Rathvon M. Tompkins

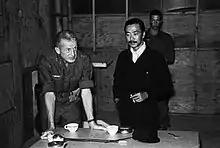
Tompkins and South Vietnamese Vice president Nguyễn Cao Kỳ during a briefing at Đông Hà Combat Base, 24 December 1967

On November 14, 1967, Major General Bruno Hochmuth, commander of the 3rd Marine Division, died when his helicopter crashed northwest of Huế. When Chief of Staff, Headquarters Marine Corps Lieutenant General Henry W. Buse Jr. called from Washington one week later to ask Tompkins how soon he could leave for Vietnam, the new 3rd Marine Division commander replied: "Tomorrow."